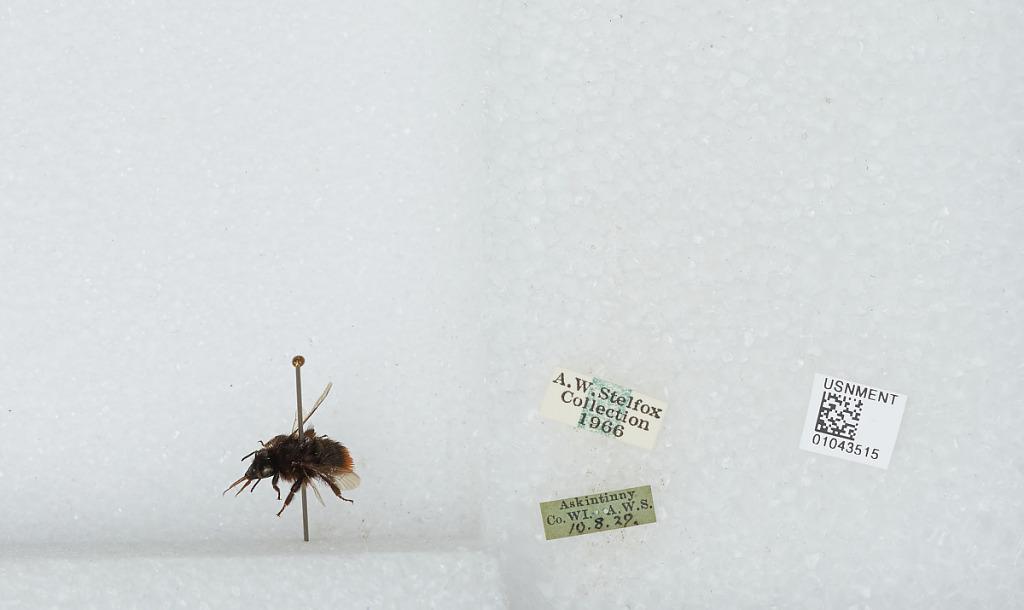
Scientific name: Bombus sp.
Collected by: A. Stelfox
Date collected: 1929-8-10
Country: Ireland
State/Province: Wicklow
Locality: Askintinny
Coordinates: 52.765, -6.1539